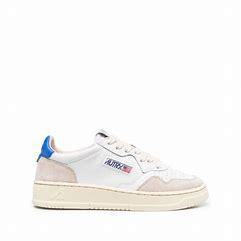
Brand: Autry
Model: Action Shoes Autry Action Medalist 1